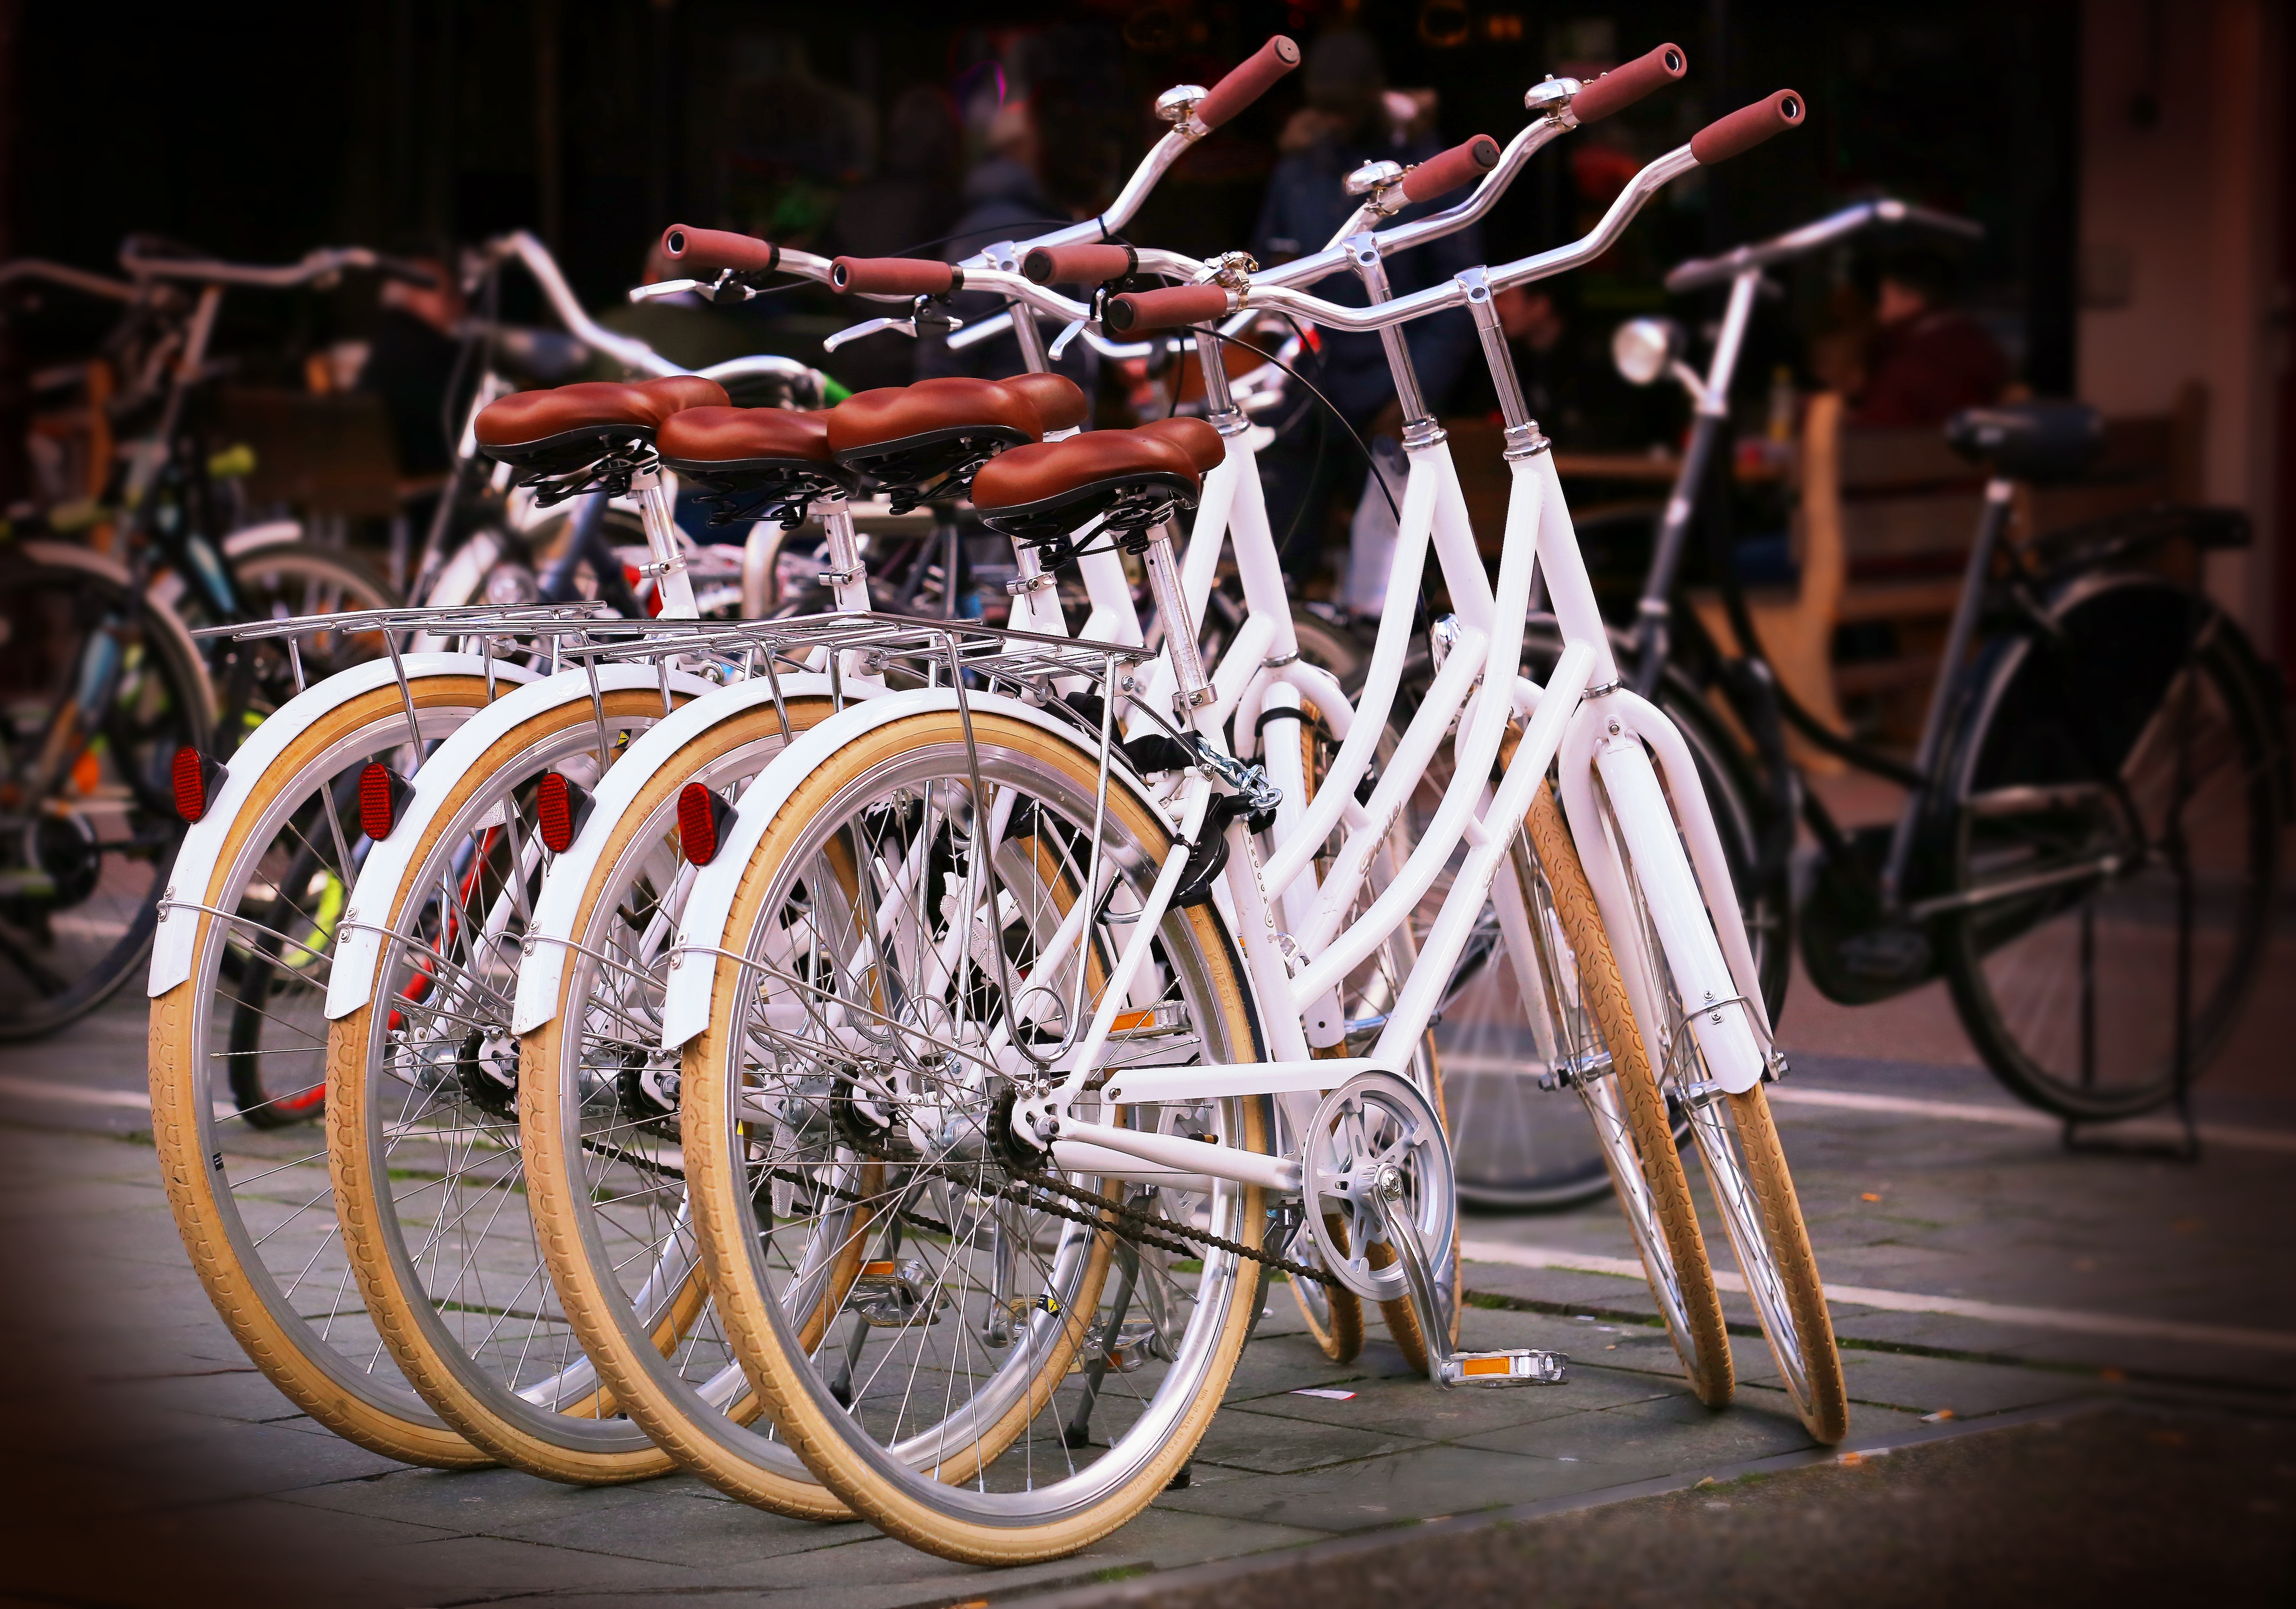
white, street, night, wheel, bicycle, parking, transportation, transport, vehicle, ride, rack, cycle, sports equipment, pedal, rental, outdoors, bicycles, wheels, carriage, bikes, land vehicle, bicycle parking, royalty free images